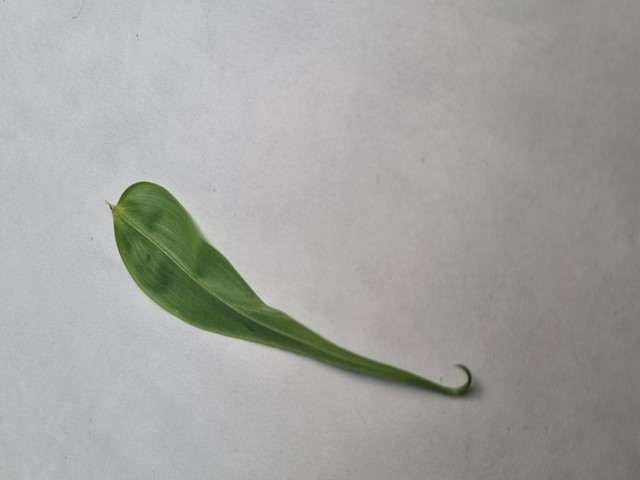
Plant: agnishika